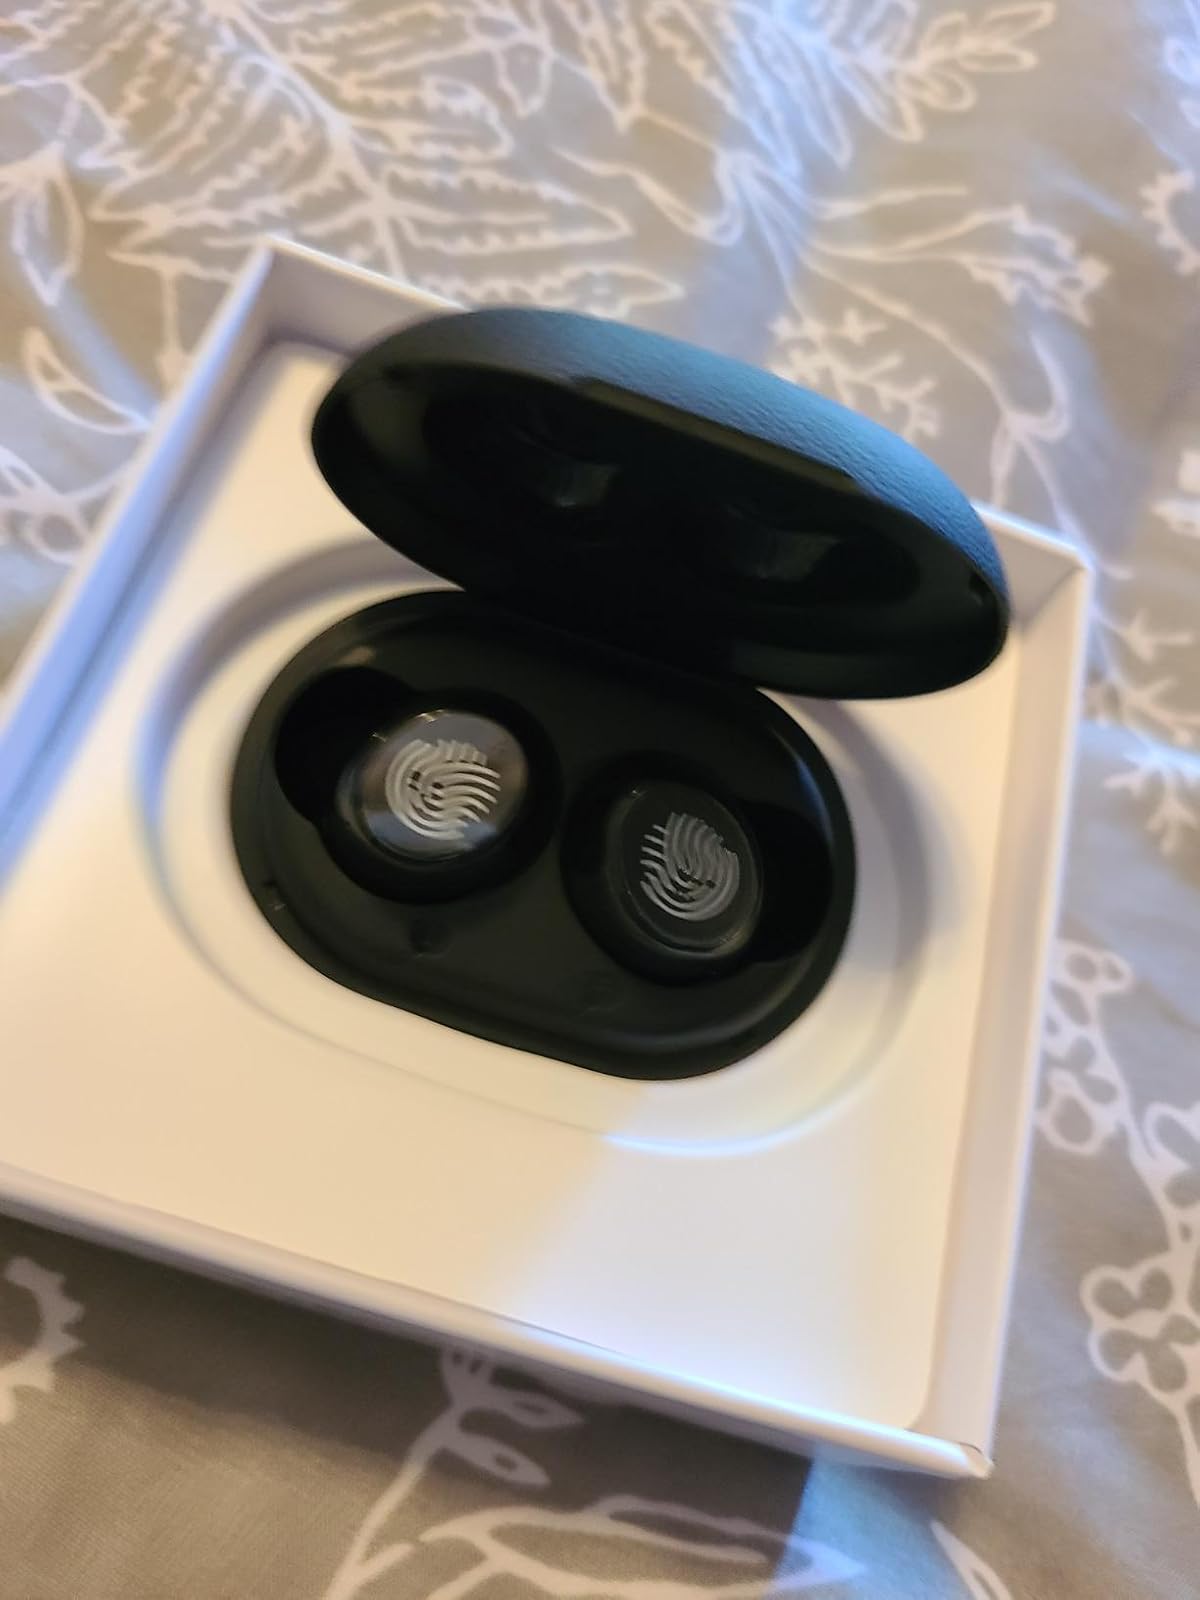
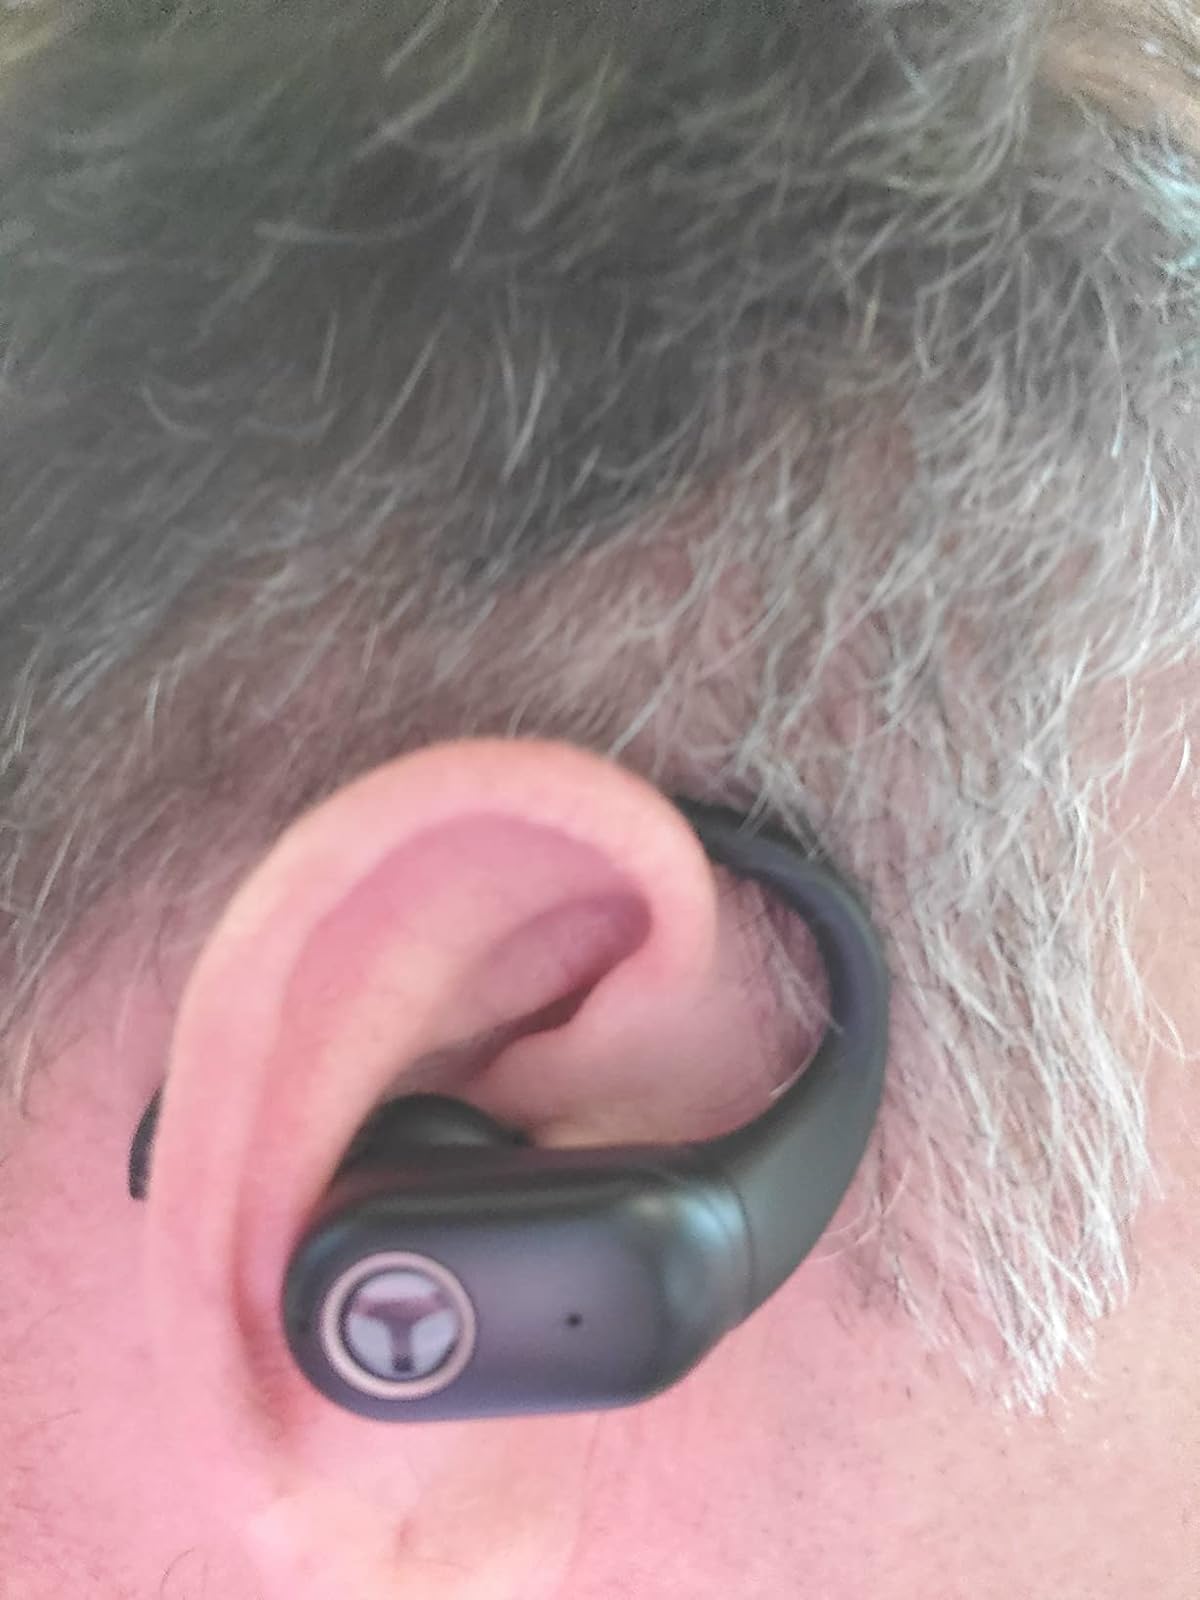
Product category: earbuds
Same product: no